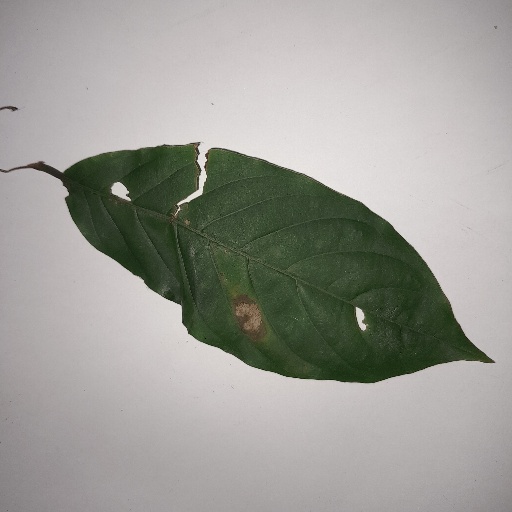
Species: HariTaki
Leaf condition: Bacterial Spot